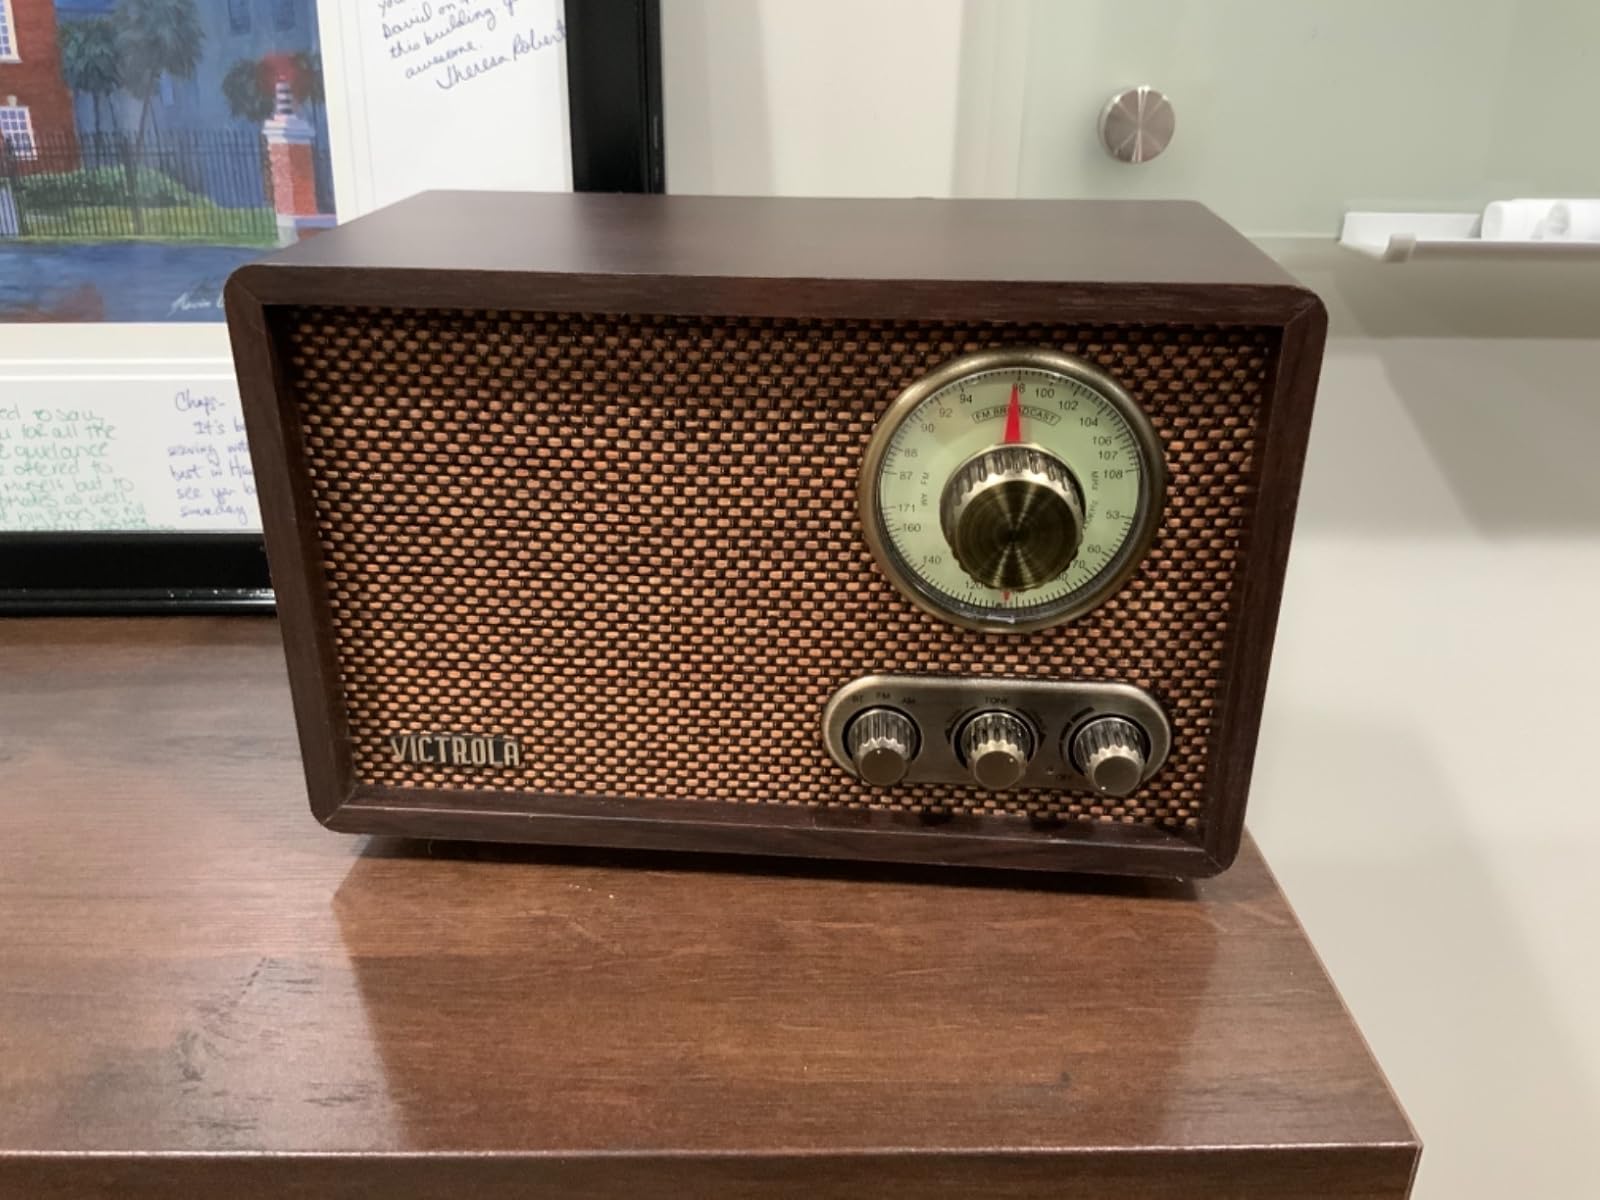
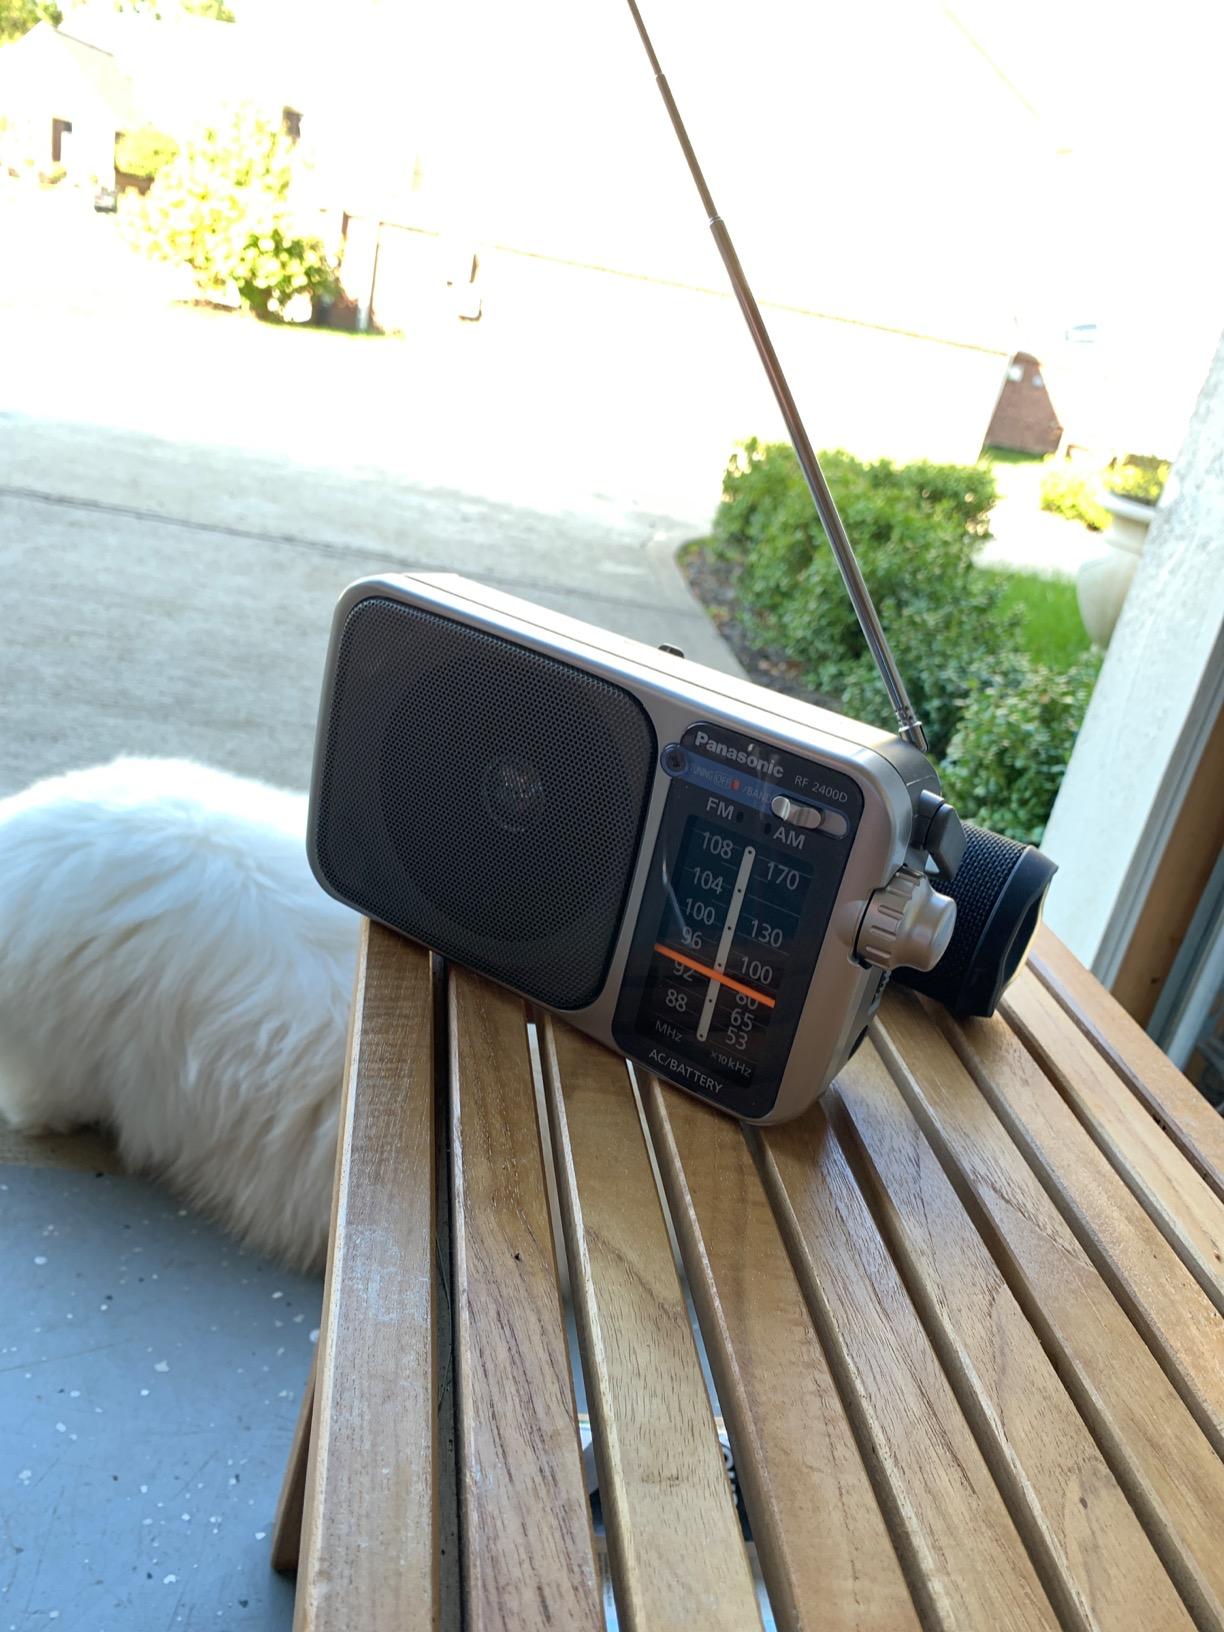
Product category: radio
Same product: no